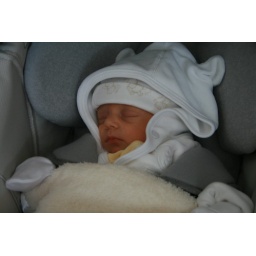
Evie in her car seat